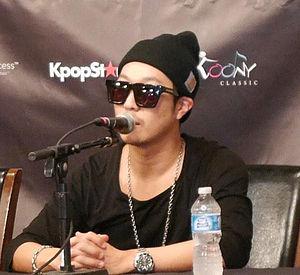
HaHa de son vrai nom Ha Dong Hun, né le 20 août 1979 en Allemagne, est un acteur, rappeur, chanteur, présentateur TV et un réalisateur artistique sud-coréen. Il est connu pour sa participation à des émissions comme X-Man, Infinite Challenge, Running Man...